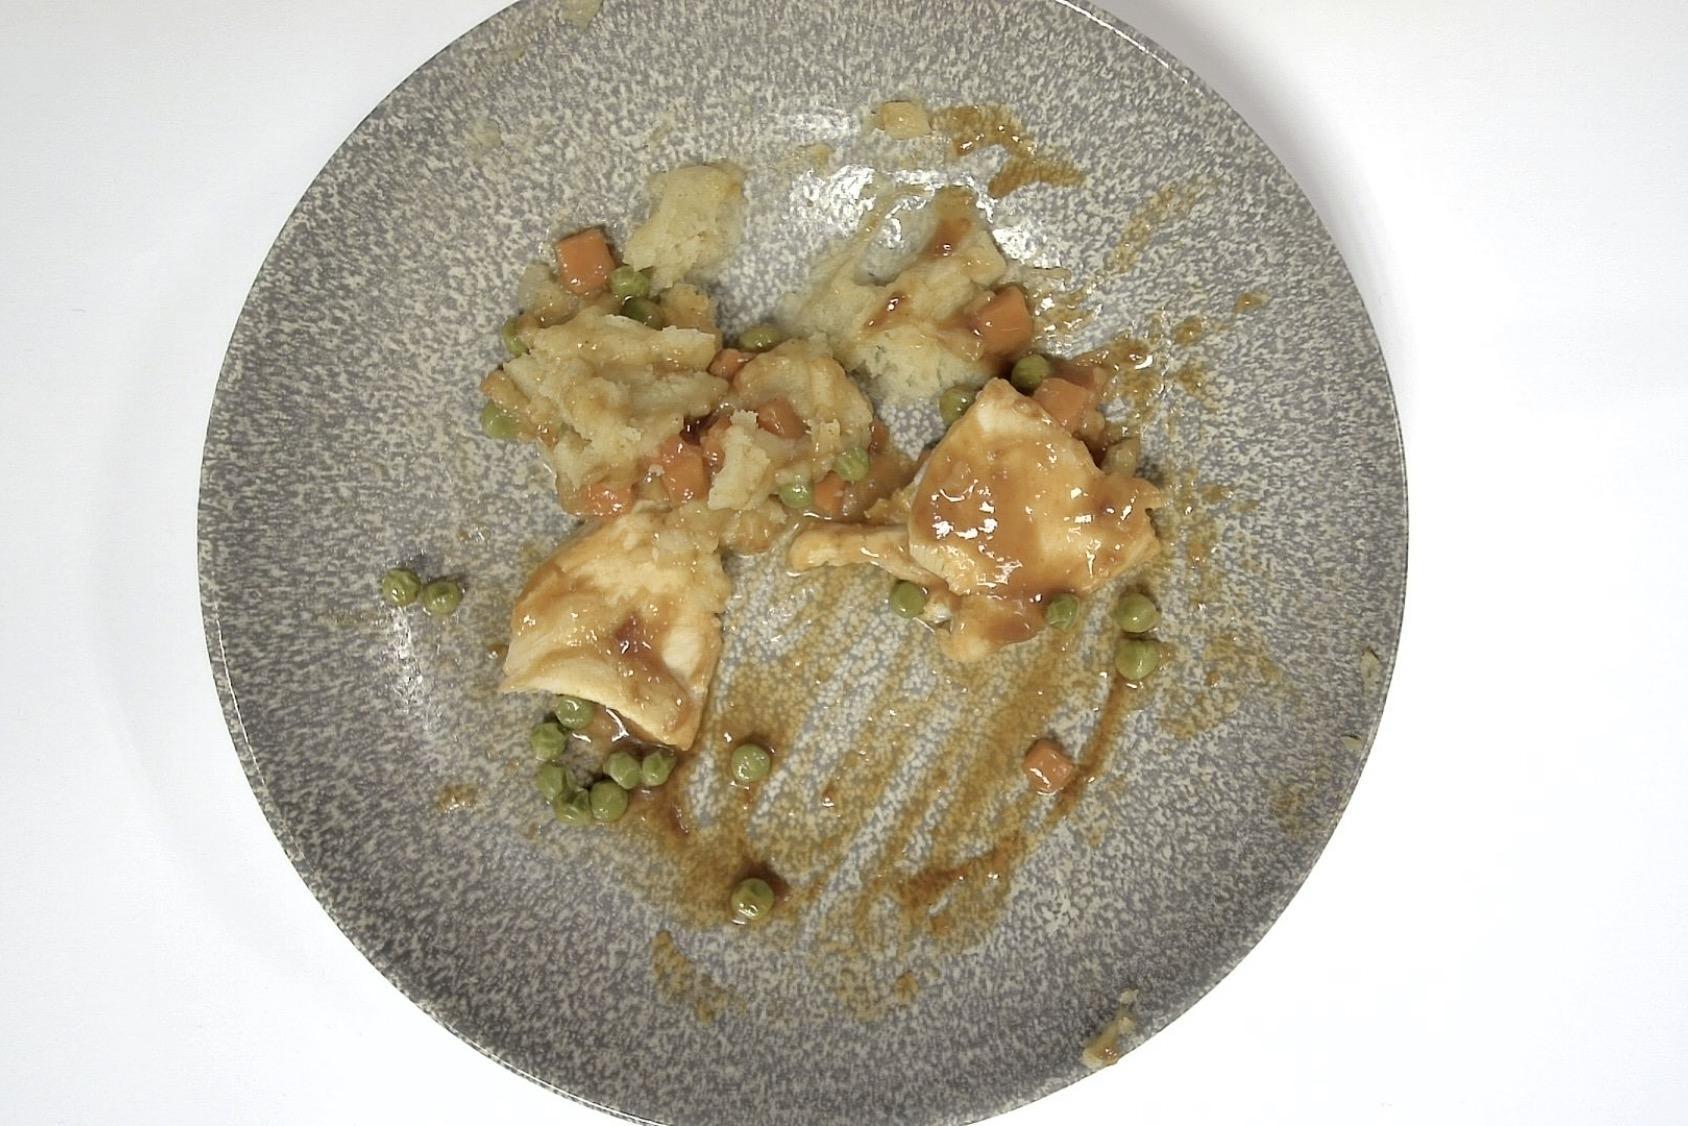
Gericht: Hähnchenbrustfilet mit Erbsen und Möhren, Kartoffelpüree und Bratenjus
Portionsgröße: Normale Portion
Zutaten: Kartoffelpüree , Erbsen, Möhre, Bratenjus, Hähnchen
Gewicht vorher: 341 g
Kalorien vorher: 315,250 kcal
Gewicht nachher: 197 g
Kalorien nachher: 182,124 kcal